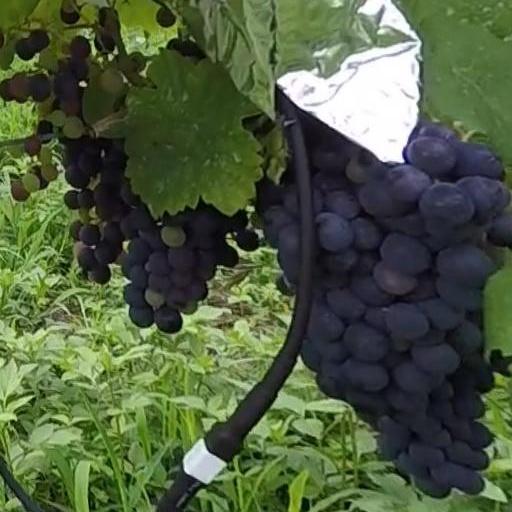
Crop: grape